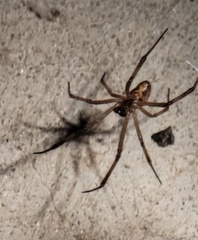
Species: Lactrodectus_hesperus